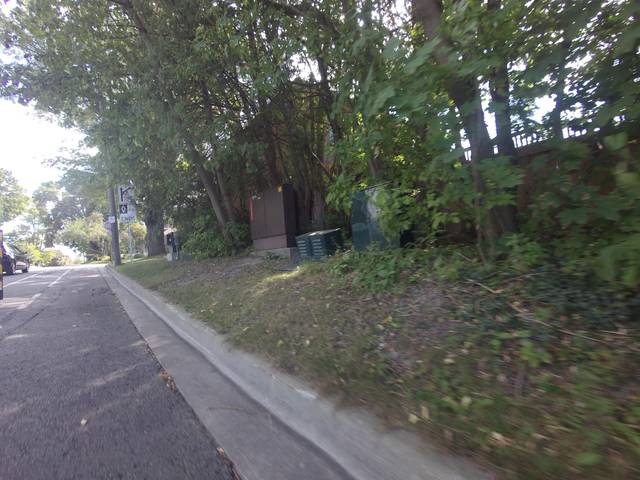
Region: Canada
Coordinates: 44.053, -79.465